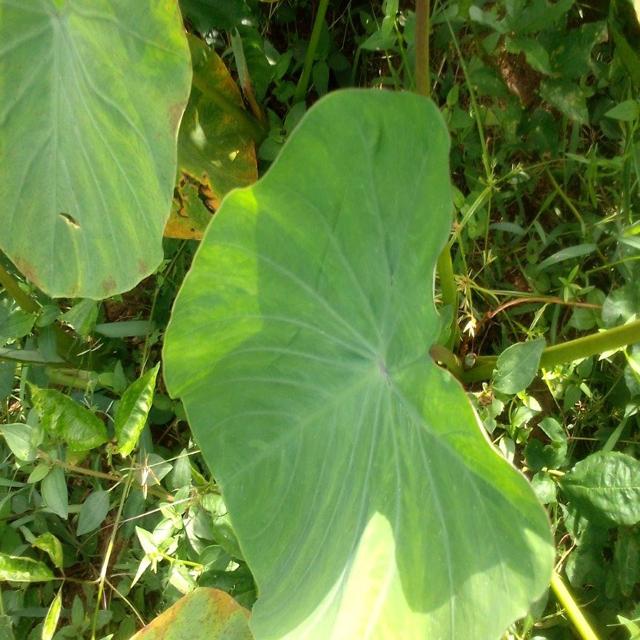
Label: Healthy